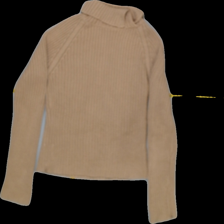
View: front
Type: Sweater
Category: Ladies
Brand: Vero moda
Colors: Beige
Material: 50%cotton 50%acrylic
Pattern: Plain
Cut: Tight, Turtle neck
Size: S
Season: All
Trend: No trend
Stains: No
Price range: 50-100
Recommended usage: Export